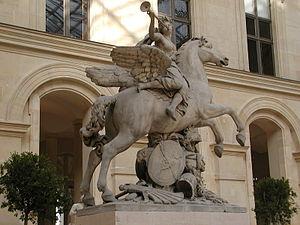
La renommée du roi chevauchant Pégase. Marbre de Carrare, 1701-1702. Commandé en 1699 pour la décoration du parc de Marly, transféré en 1719 à l'entrée du jardin des Tuileries, remplacées en 1986 par des copies.